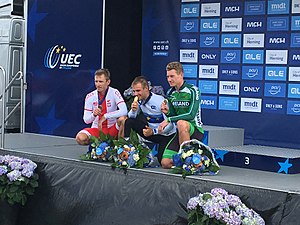
EM i landevejscykling 2017 / Resultater / Herrer
Podiet ved herrernes enkeltstart (fra højre: Maciej Bodnar, Victor Campenaerts og Ryan Mullen).
2017 European Road Championships – Men's time trial, Podium
EM i landevejscykling 2017 var det 23. europæiske mesterskab i landevejscykling. Konkurrencerne fandt sted fra den 2. til den 6. august 2017 i Herning, Danmark. Mesterskaberne bestod af i alt seks linjeløb og seks enktelstartskonkurrencer.